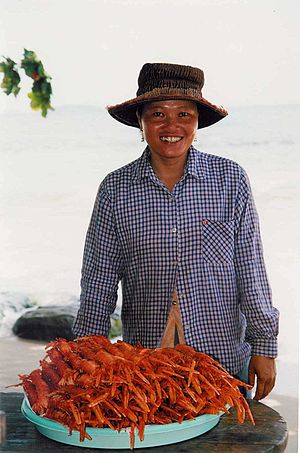
Sihanoukville / Økonomi
Fiskeri er en af havnens hovednæringsveje.
Sihanoukville, også kendt som Kampong Som, er en havneby og en provins i det sydlige Cambodja med kystlinje mod Thailandbugten. Havnebyen er et bycenter i vækst, som ligger 185 km sydvest for Cambodjas hovedstad Phnom Penh. Byen og provinsen er opkaldt efter den tidligere kong Norodom Sihanouk, og byen voksede op omkring Sihanoukville havn. Anlæggelsen af denne havn påbegyndtes i juni 1955, og den var den eneste dybvandshavn i Cambodja. Havnens anlæggelse var delvis begrundet i Frankrigs dalende indflydelse i området, hvilket førte til at Vietnam styrkede sin kontrol over Mekongdeltaet og dermed begrænsede Cambodjas adgang til floden. Sihanoukvilles strande har gjort området til et populært turistmål.